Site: brandenburg
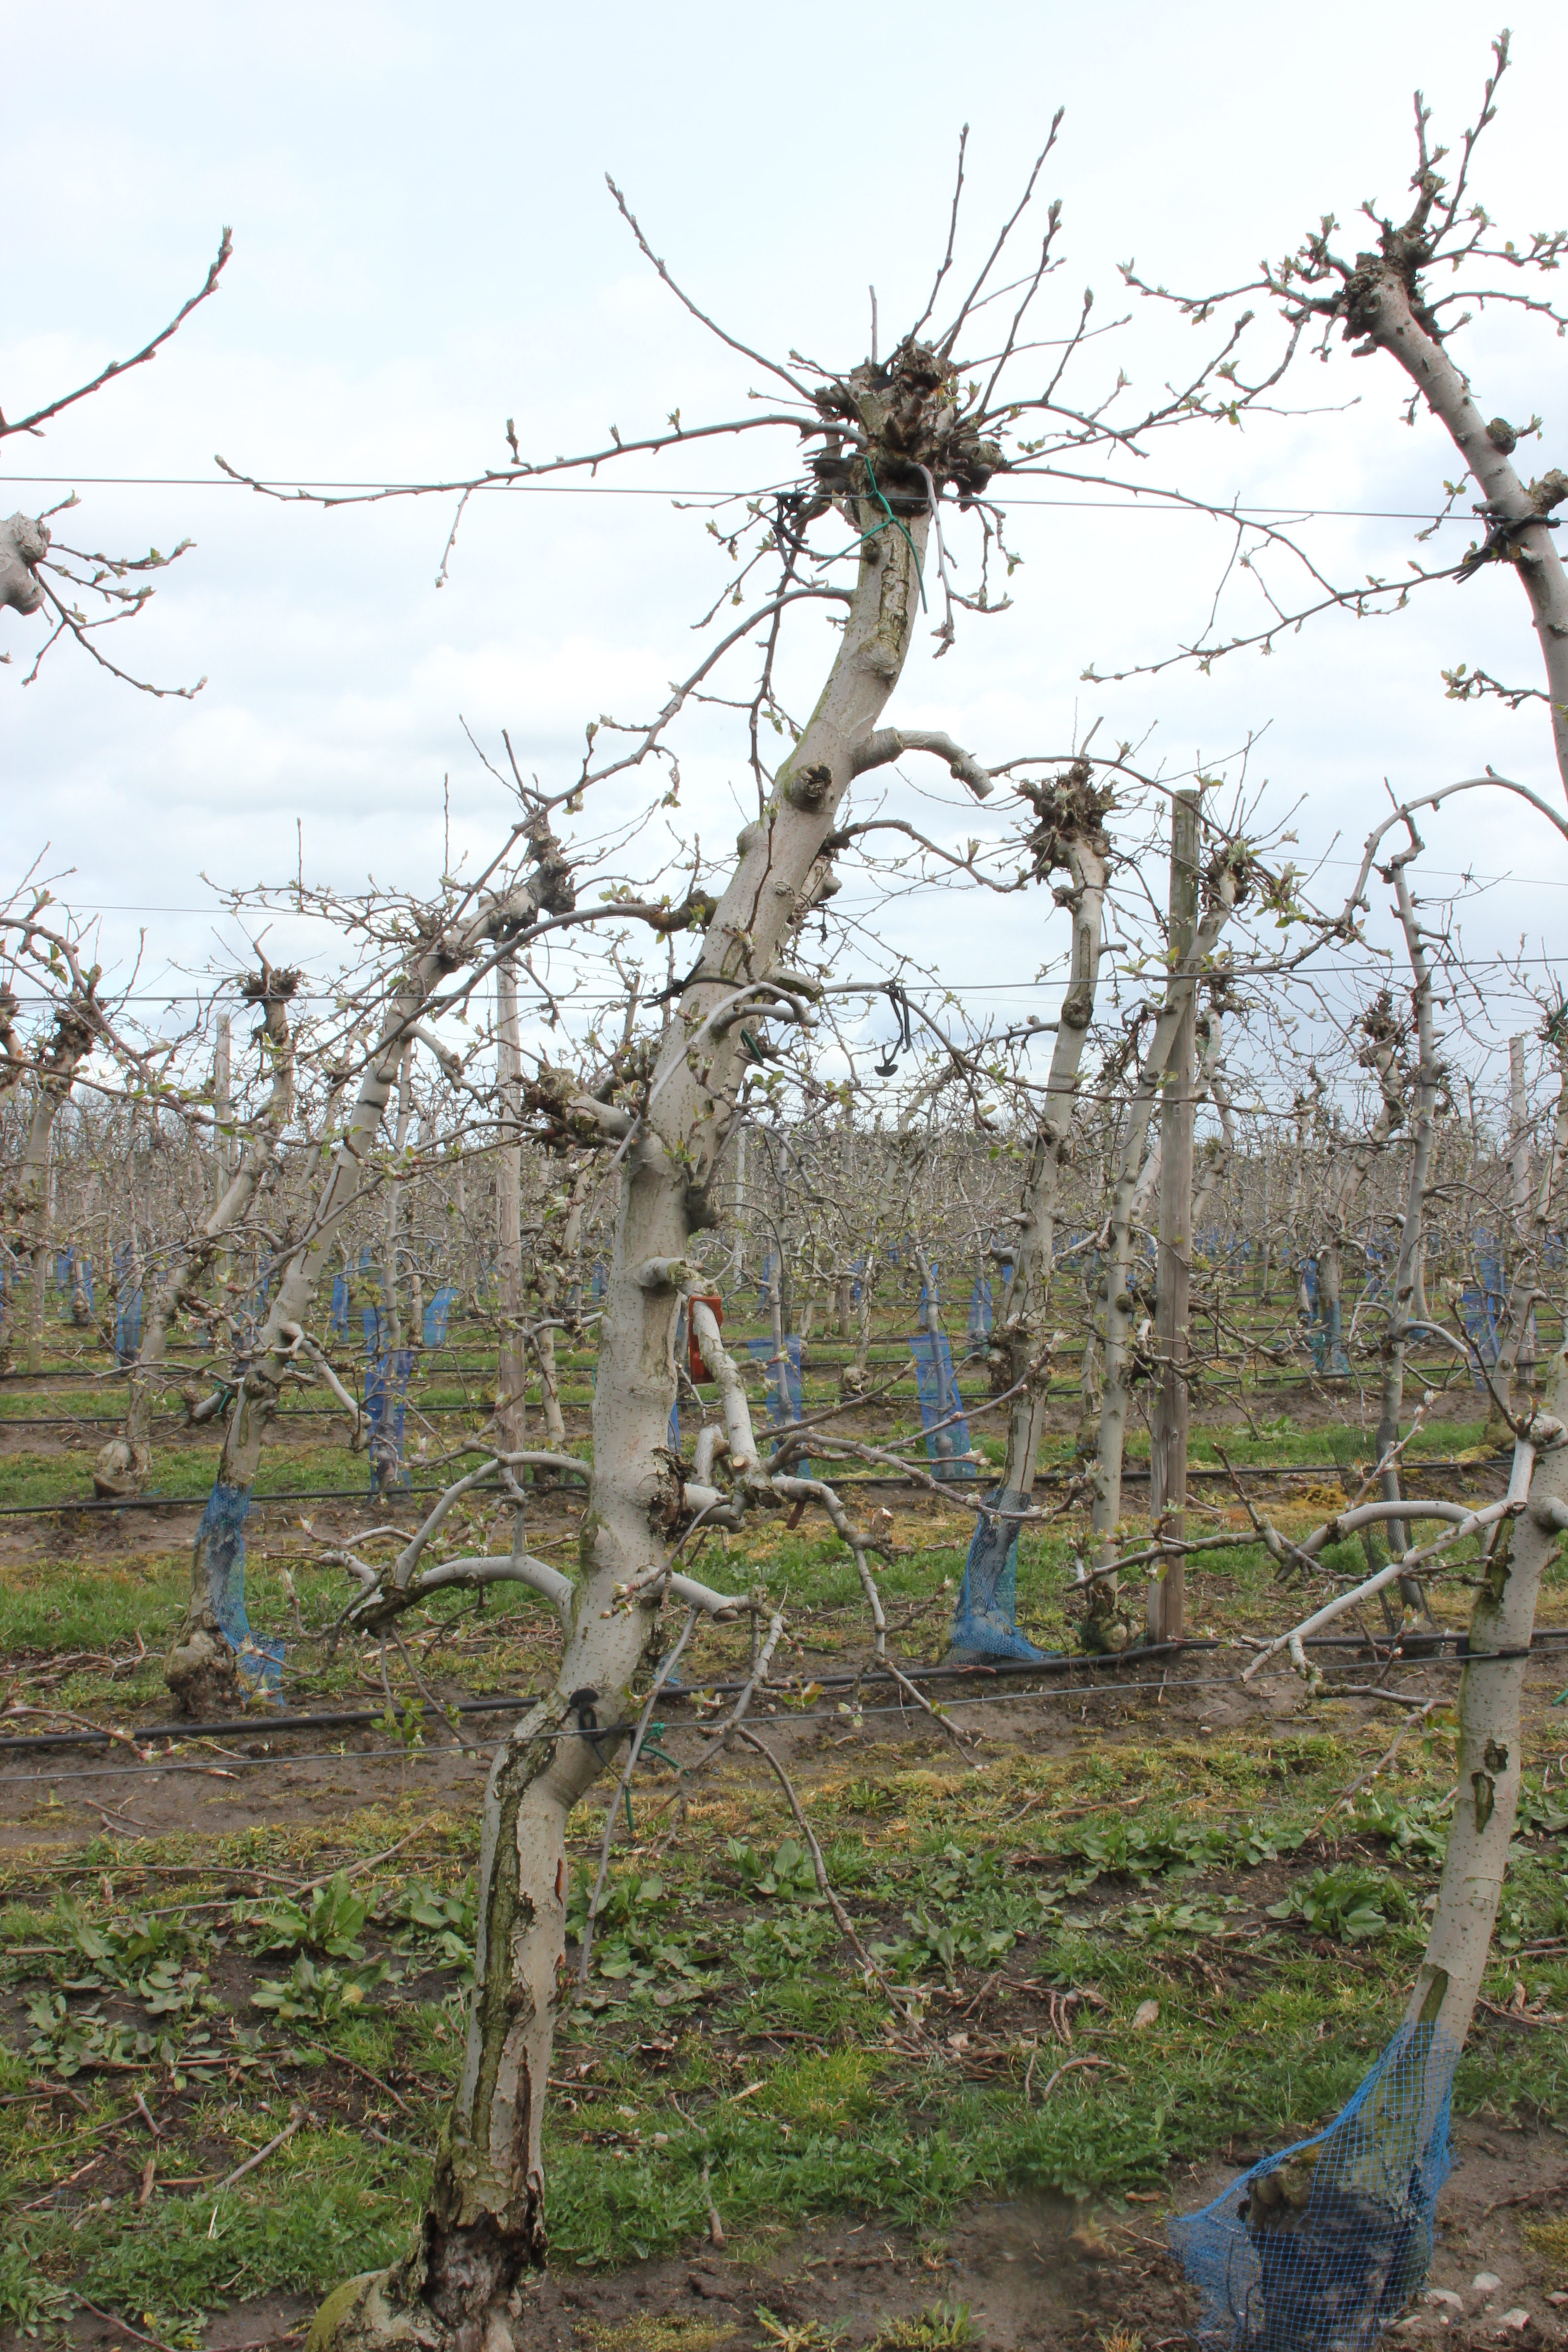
Growth stage (BBCH 55): Inflorescence emergence